Brian Cody

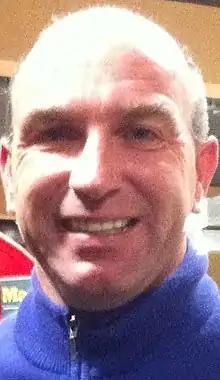
D. J. Carey was involved in Cody's first three All-Ireland victories as manager before his retirement in 2006.

In 2004 Cody suffered his first provincial championship defeat when a last-minute goal secured a 2–15 to 1-16 Leinster semi-final victory for Wexford. Kilkenny worked their way through the qualifiers and lined out against Cork in the All-Ireland decider on 12 September 2004. The game was expected to be a classic, however, a rain-soaked day made conditions difficult as Kilkenny aimed to secure a third successive championship. The first half was a low-scoring affair and provided little excitement for fans, however, the second half saw Cork completely take over. For the last twenty-three minutes Cork scored nine unanswered points and went on to win the game by 0–17 to 0–9. It was Cody's second All-Ireland defeat as manager, having lost to Cork in 1999 also.